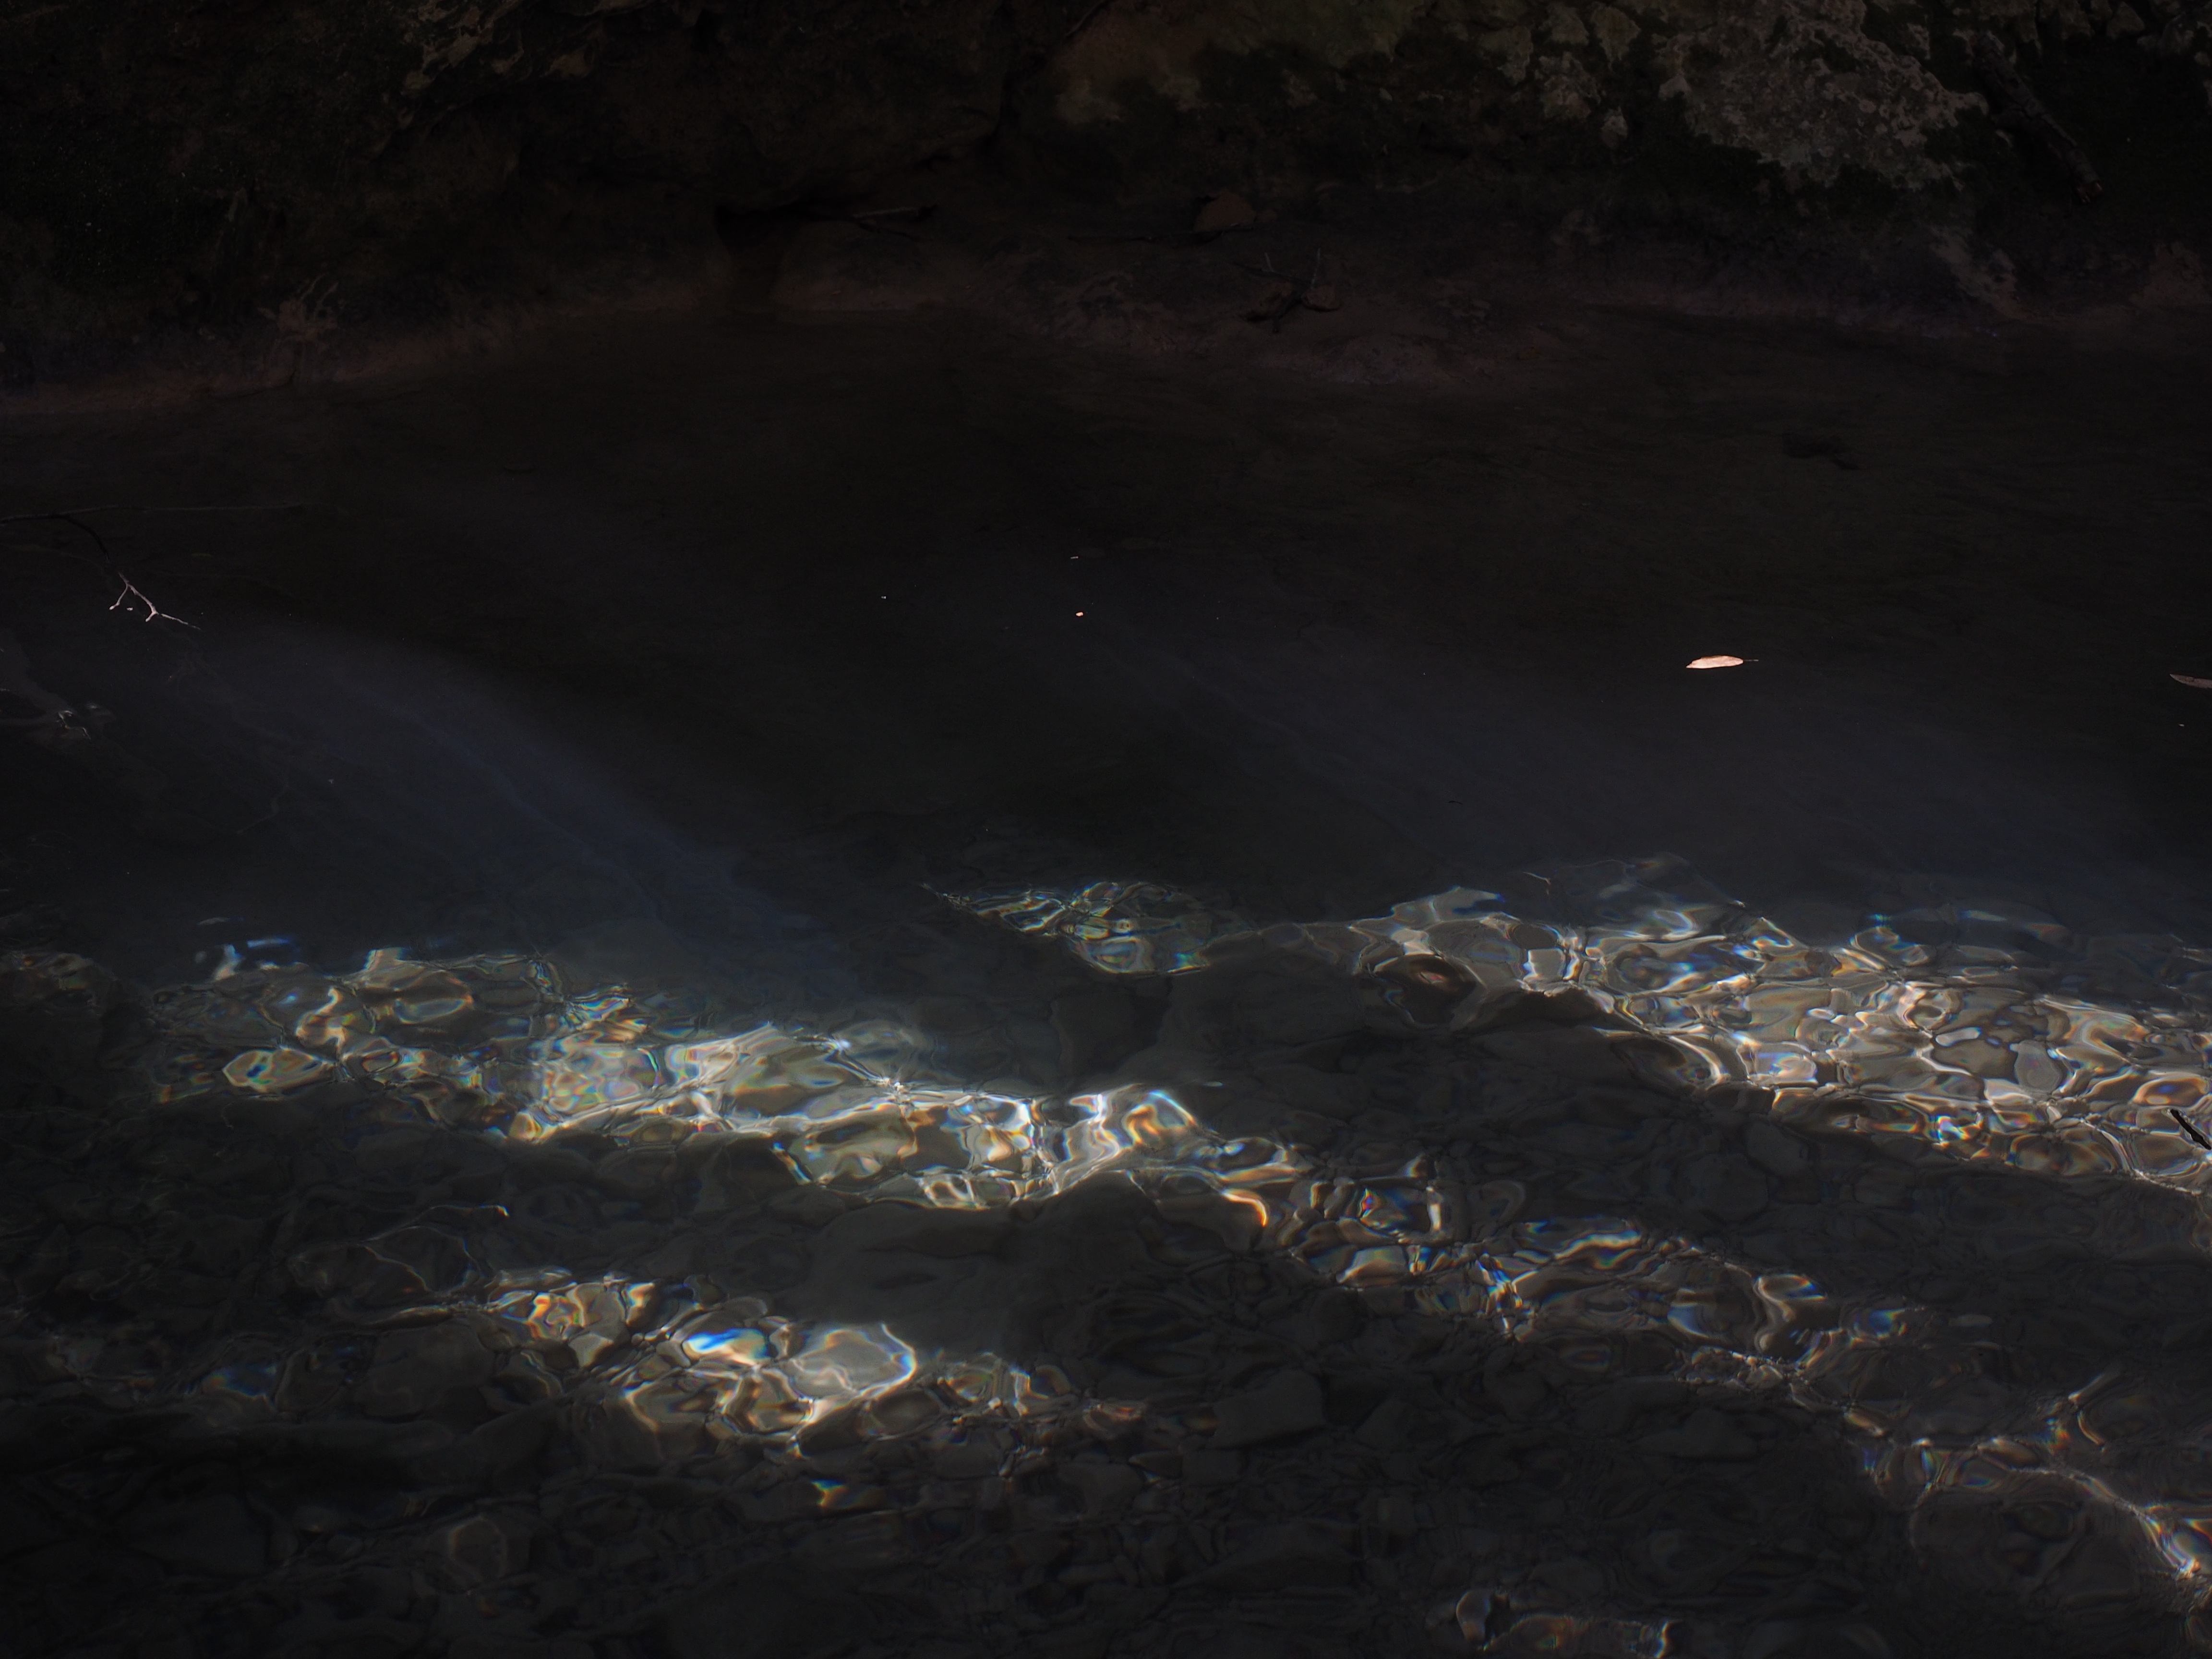
sea, water, rock, night, formation, cave, reflection, darkness, shimmer, mirroring, landform, rainbow colors, geological phenomenon